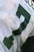
Number: 7